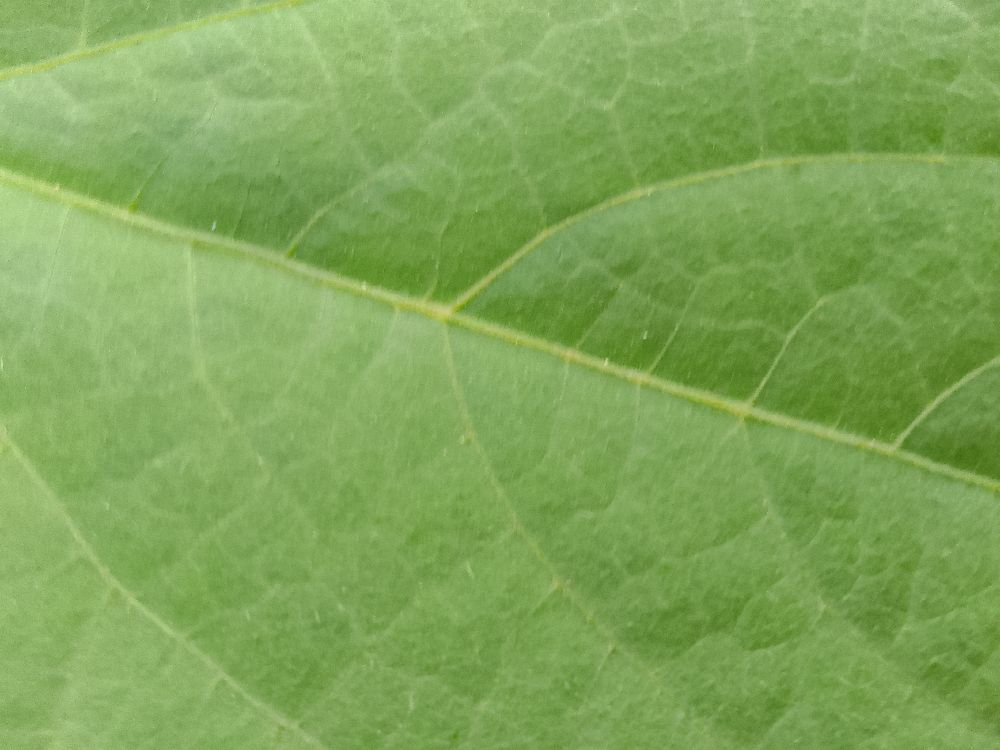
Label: healthy